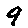
Label: 9